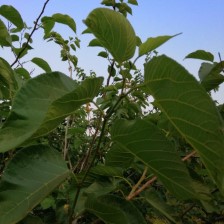
Variety: TaiwanMeacho